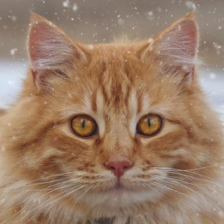
Label: animals